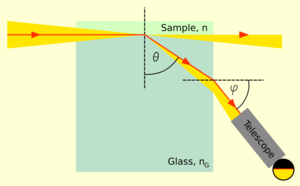
La réfractométrie est une technique qui vise à déterminer la partie réelle de l'indice de réfraction d'un matériau.